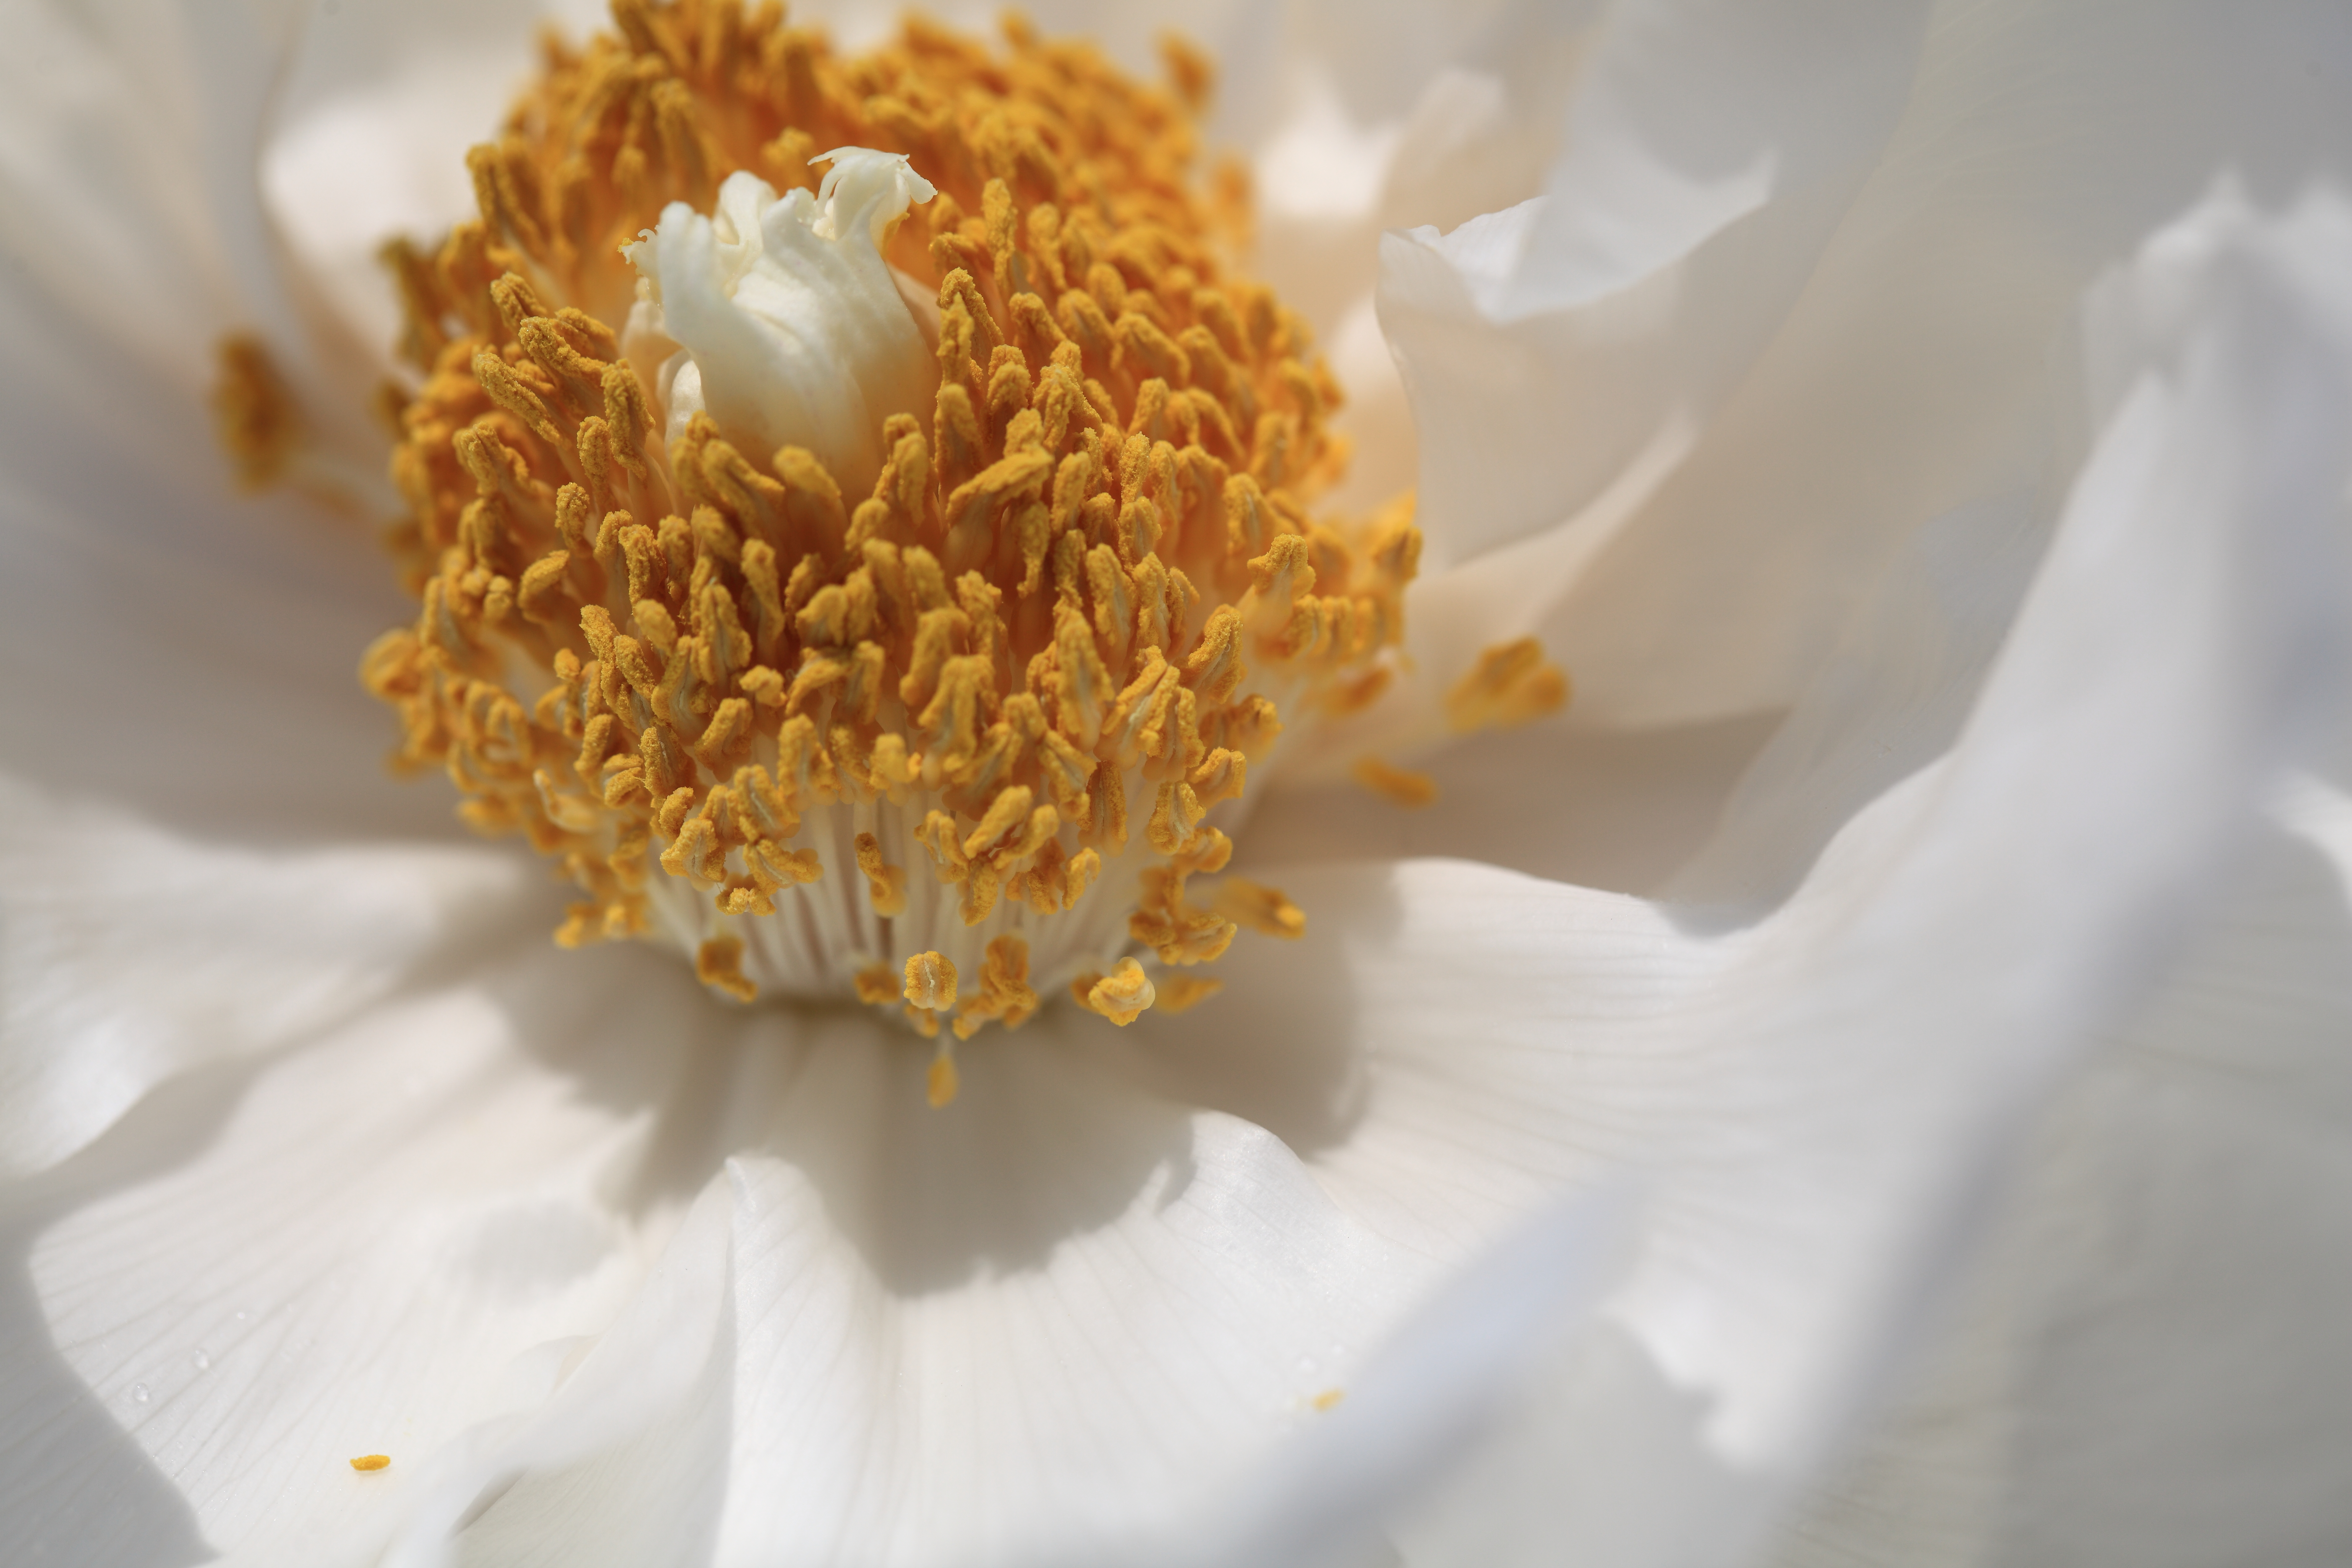
blossom, plant, flower, petal, pollen, high, yellow, flora, close up, 5d, hires, markii, hi, res, resolution, peony, macro photography, flowering plant, land plant